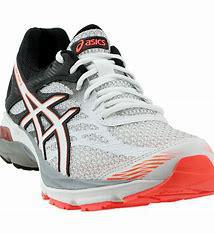
Brand: Asics
Model: Gel Flux 4